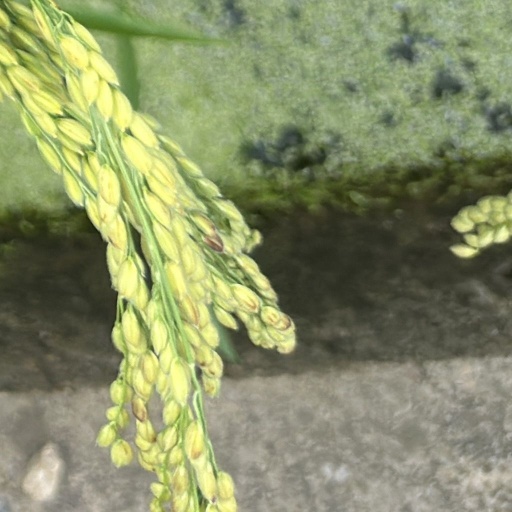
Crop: rice